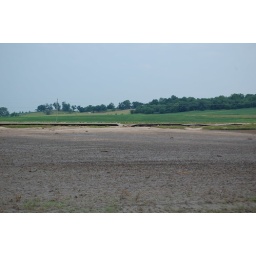
Destroyed field and road in iowa